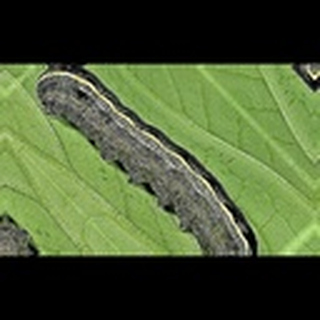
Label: cotton_army_worm